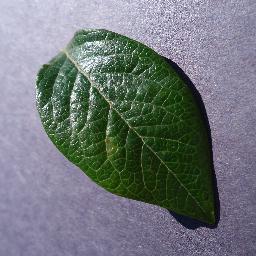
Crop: blueberry
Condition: healthy